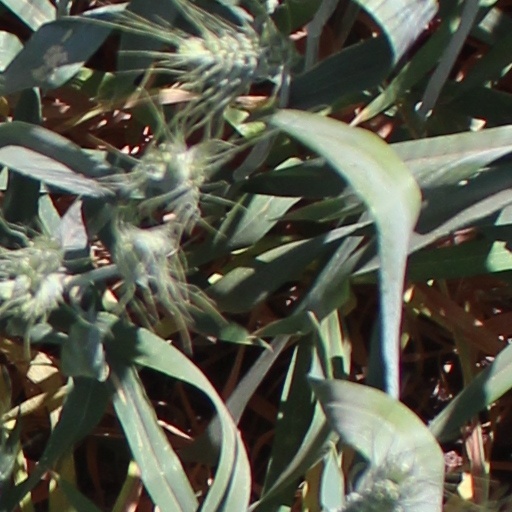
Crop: wheat